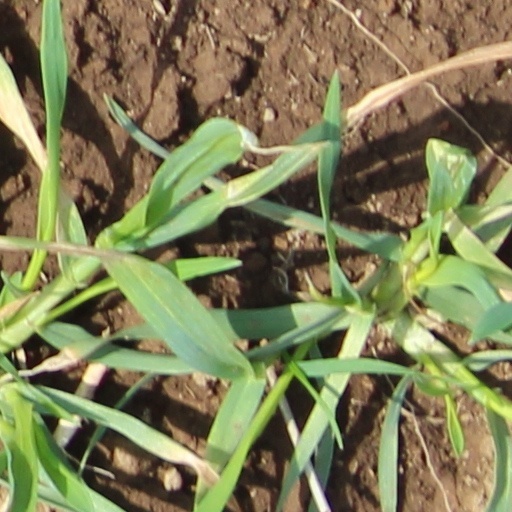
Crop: wheat